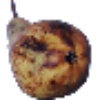
Label: Pear Abate 1